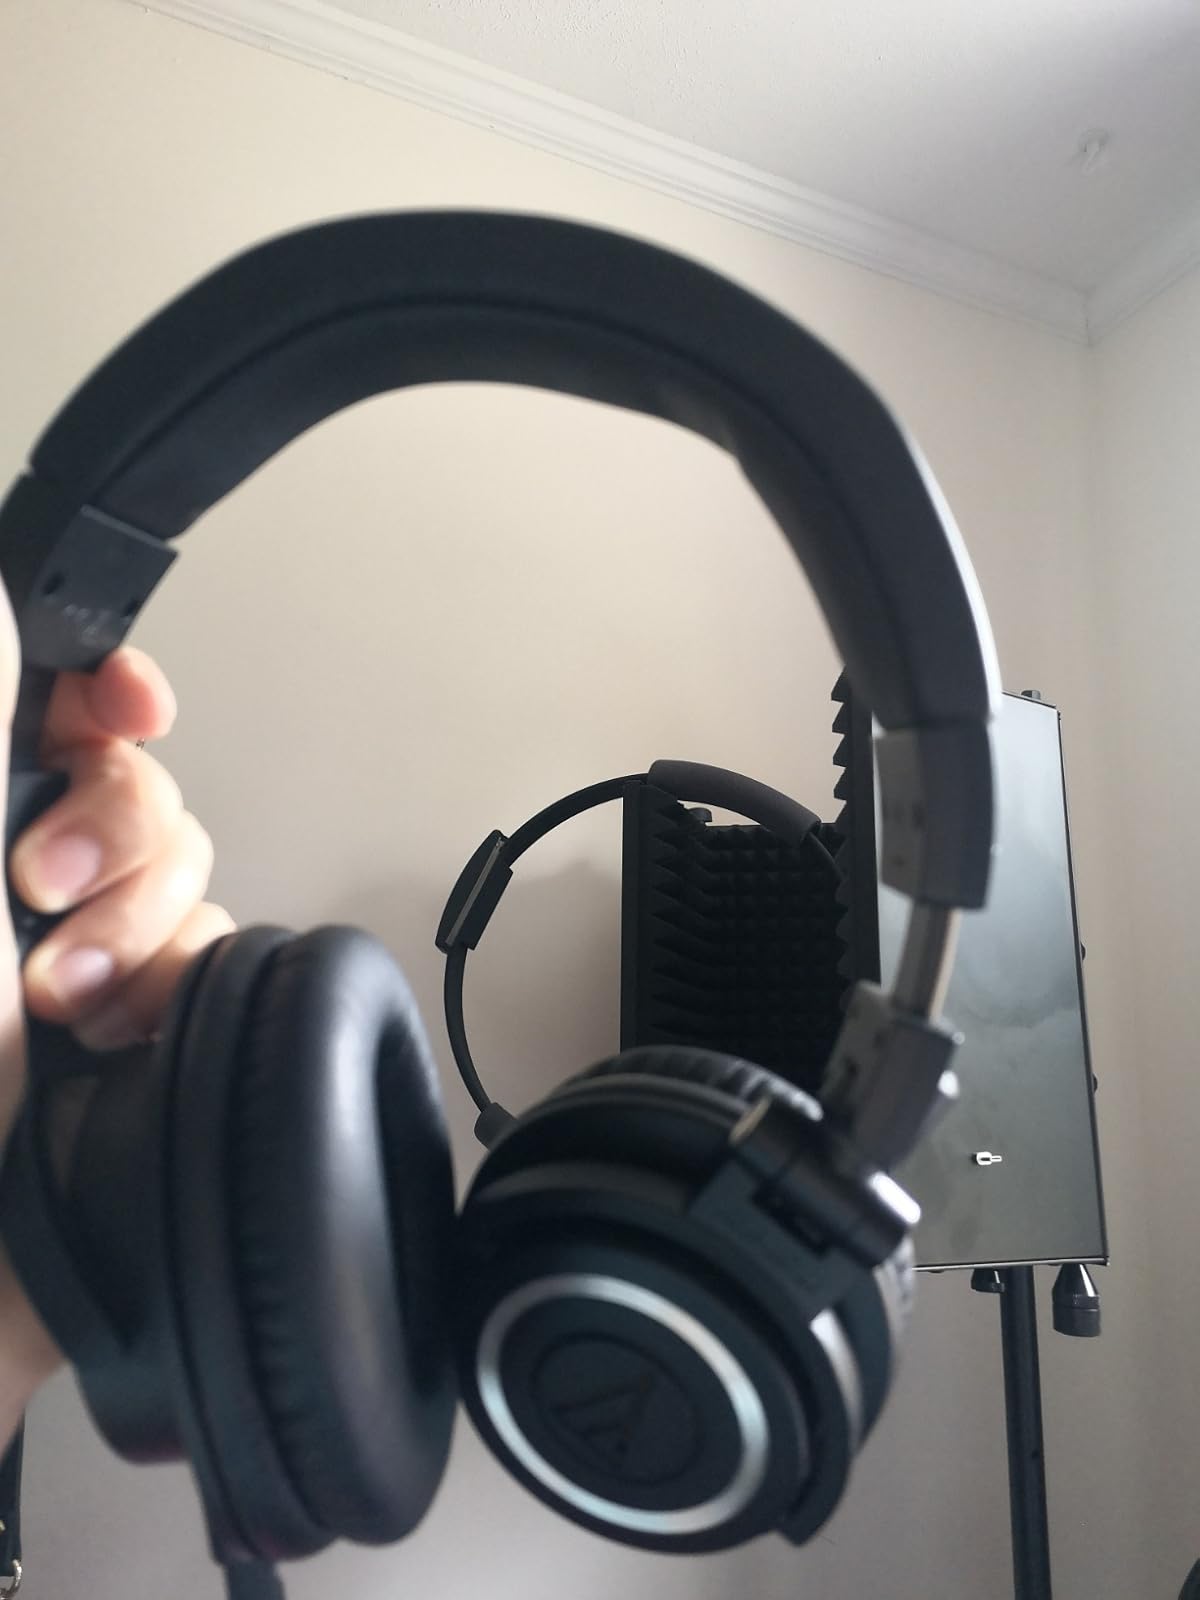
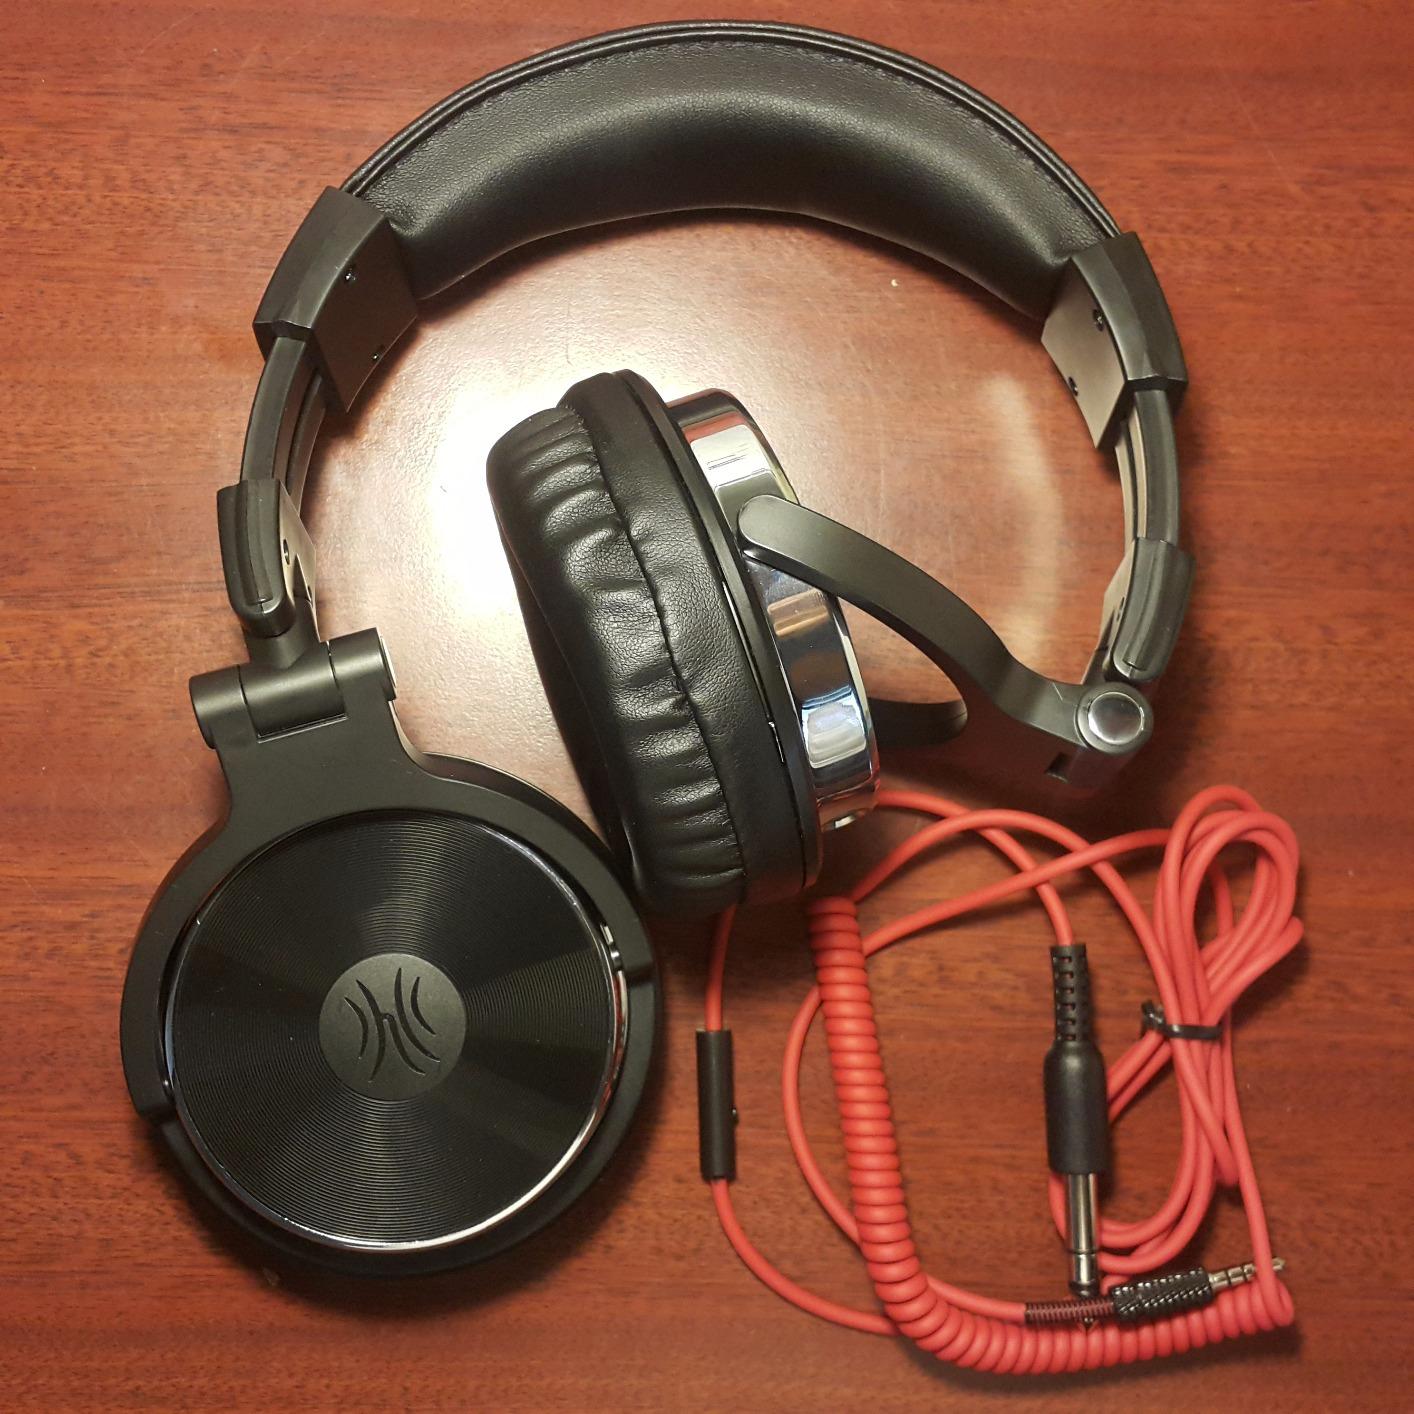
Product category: headphones
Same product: no